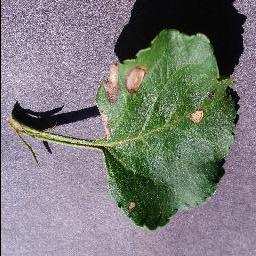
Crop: apple
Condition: black_rot